Meningeal syphilis

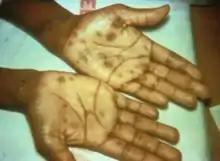
Secondary syphilis-palmar rash

The secondary stages of syphilis persists to be more dangerous to the systems of the human body. The disseminated disease can cause constitutional symptoms and condylomata lata. Many treponemes are present in chancres in the primary stage; however, condylomata lata is usually present in the secondary stage. The pathogen can spread through blood, which can infect the vessels in the body. The infection of the heart, muscles, and vessels in the body can lead to meningovascular syphilis. Generally, rashes may start developing on the hands and soles of the feet, and it can spread to various parts of skin on the body. Other symptoms may include sore throat, headache, joint pain, fever, and patches of hair loss. As in stage one, lesions may start to form on the body, but in this stage in particular, lesions are found in mucous membranes of the mouth, throat, bones, and internal organs. Also common with stage one, the symptoms and signs of secondary syphilis will go away with or without treatment and medication. The diagnosis includes serology nonspecific and specific, both positive. The secondary stage is however highly infectious because the bacteria is spreading drastically throughout the body.